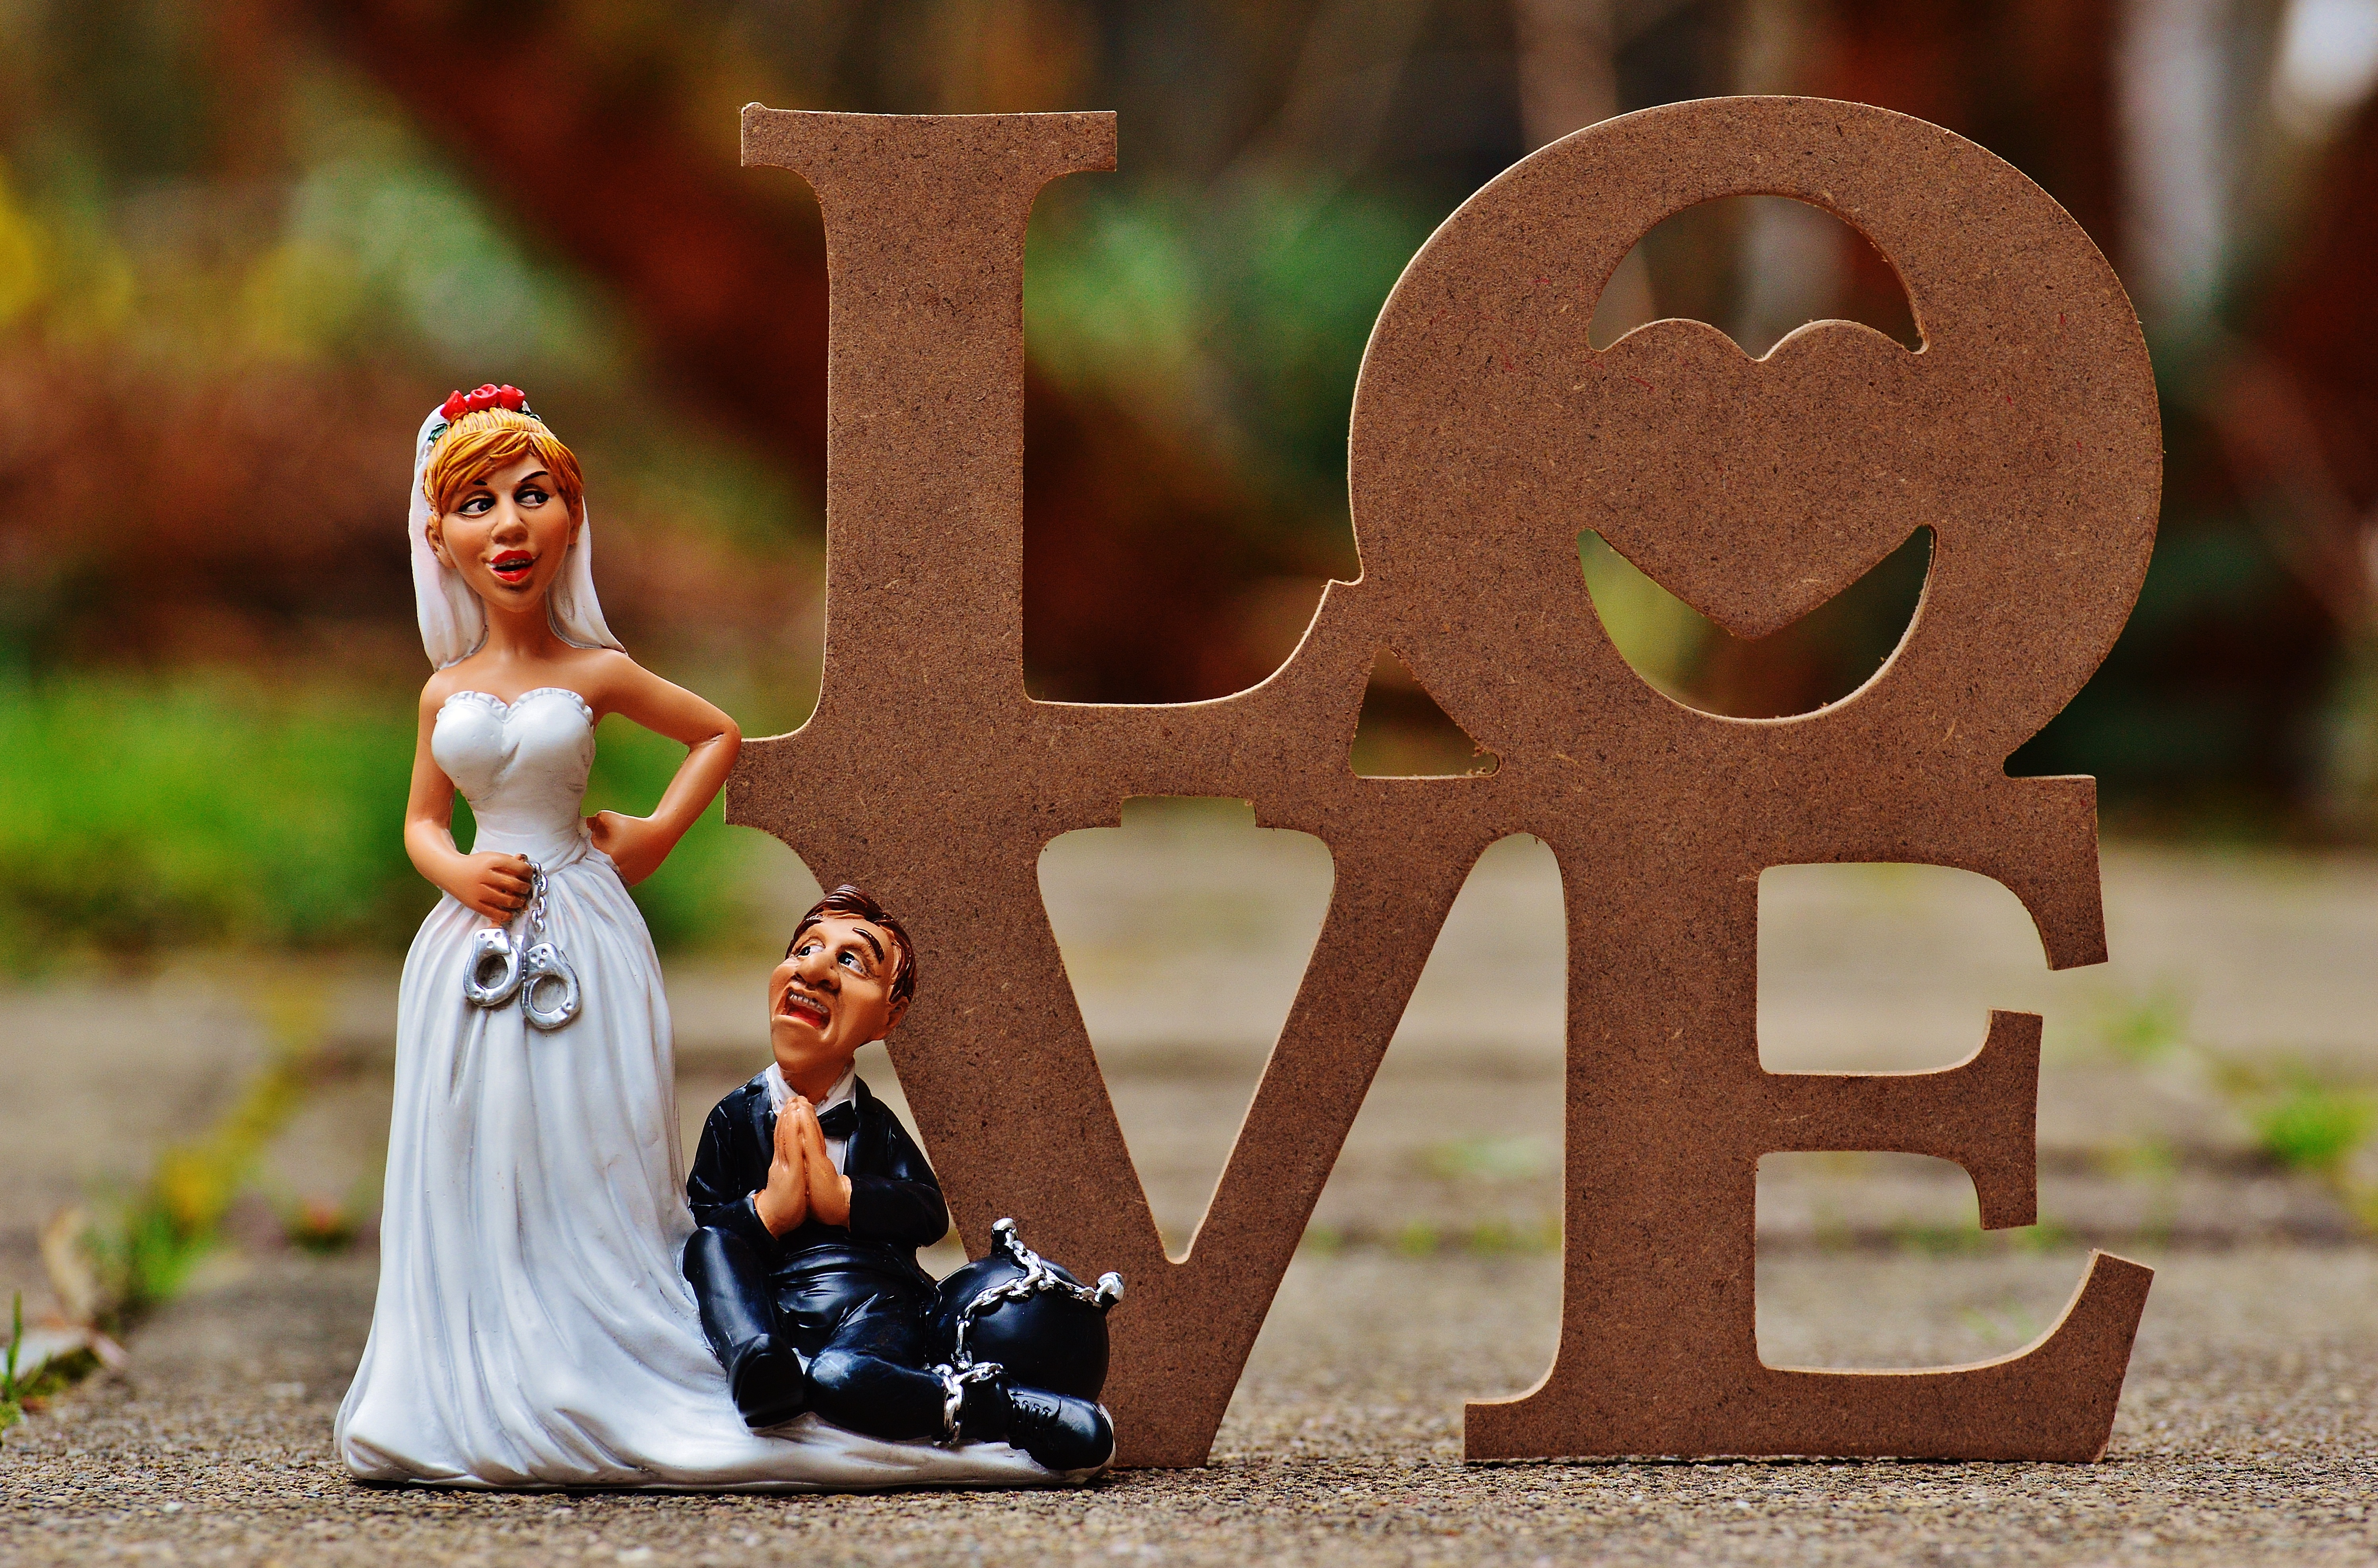
love, decoration, food, together, wedding, bride, groom, toy, married, marriage, bride and groom, fun, figure, funny, connection, connectedness, before, marry, panic, handcuffs, anklet, spouses, suppression, grind down the aisle, to force